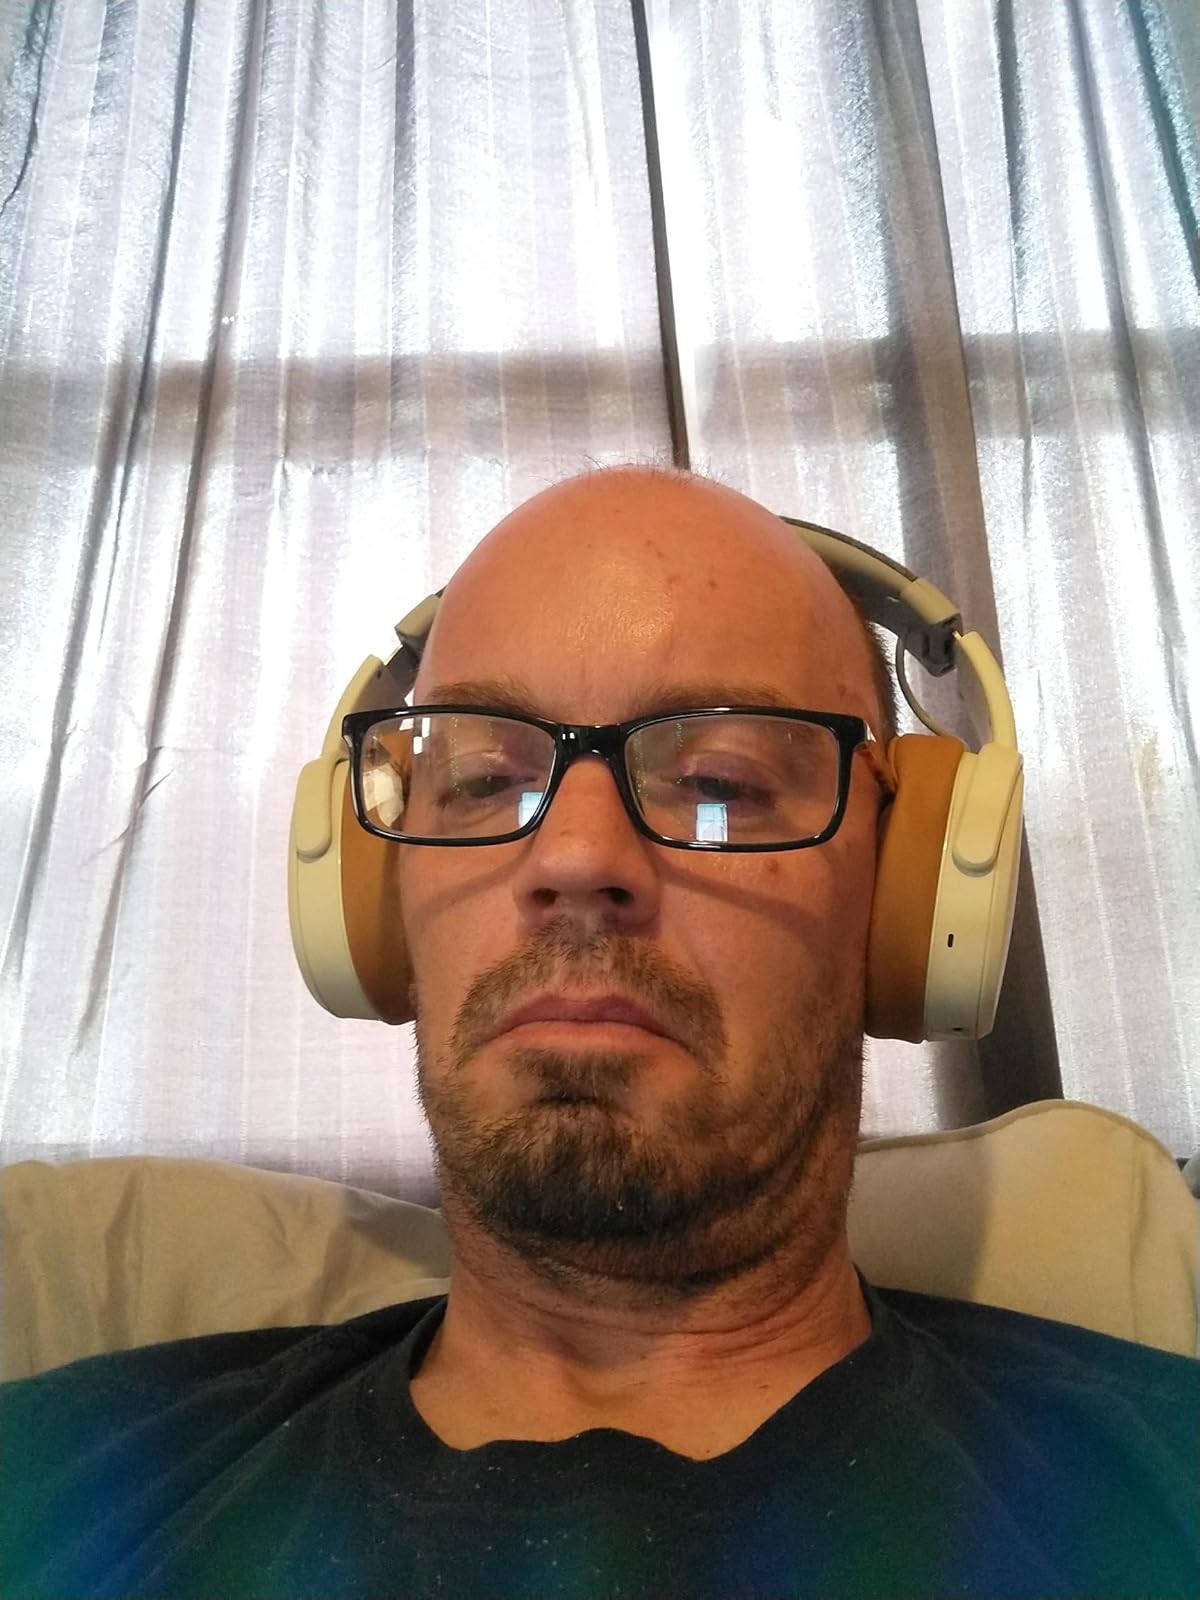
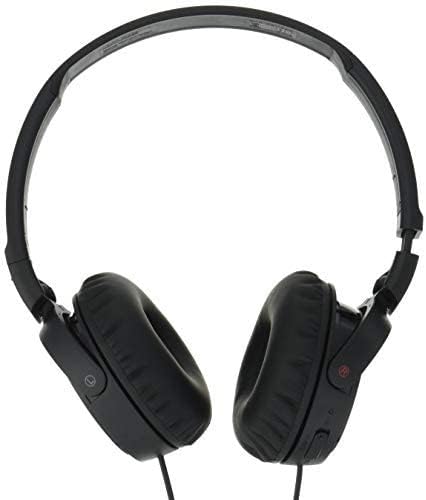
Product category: headphones
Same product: no